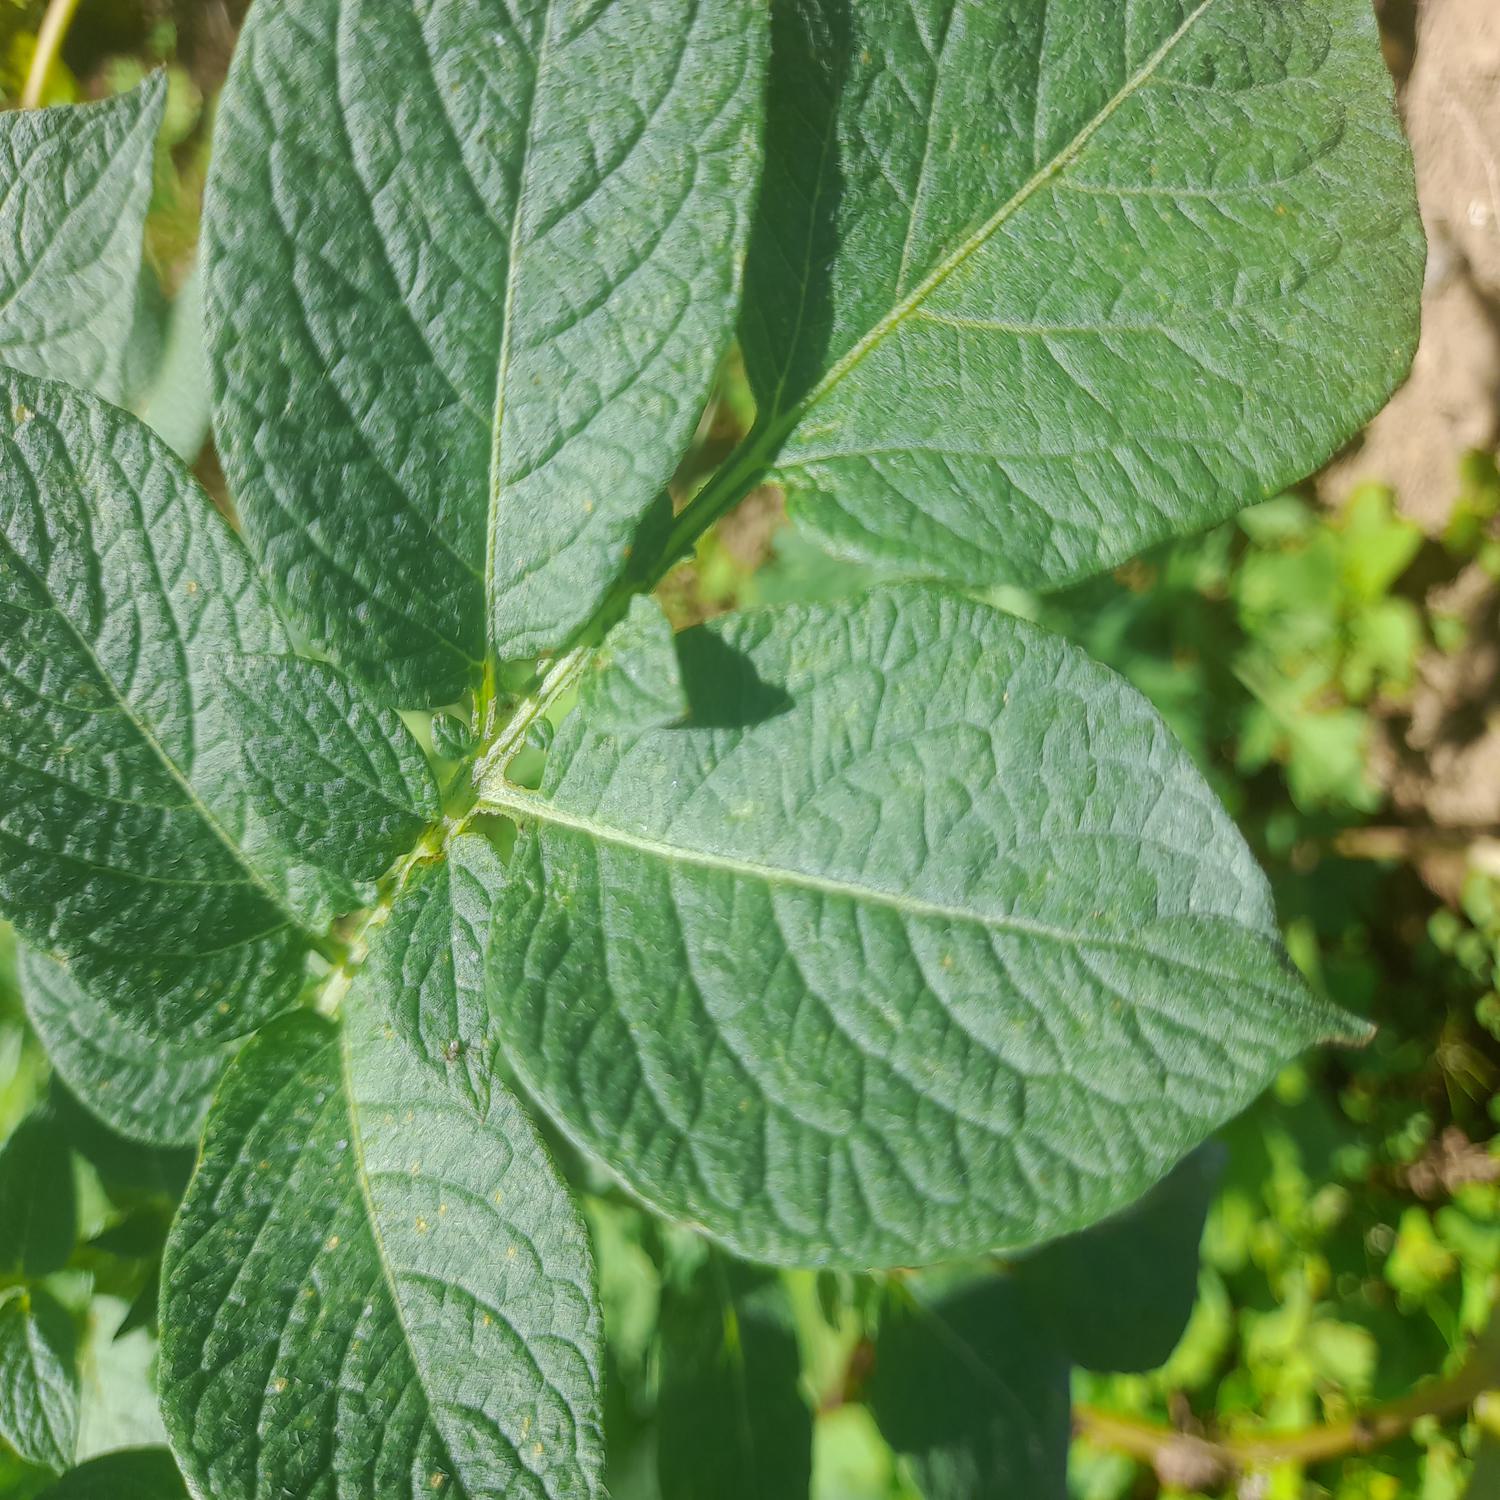
Label: Healthy